White-headed buffalo weaver

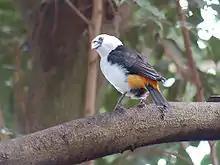
Perched at the National Aviary

Like most weavers, it is a gregarious bird which forages on the ground for insects, especially beetles and butterflies, fruits, and seeds, often in company with starlings. Foraging is often done in groups of 3–6 birds. It has various calls and the sound is sometimes parrot-like: “skwieeer”, “kiiyerr”, a ringing and repetitious “tew”. In addition, variable sounds such as chuckles and whistles can be heard at breeding and roosting sites. The sounds are slow and drawn out. They also make trills: “tsu-weely-weely-wair”. They often perch in trees and hang upside-down and can be very noisy. Breeding and roosting is done in groups and they can be defensive against intruders, usually by making noise. Altercations are rarely fatal and usually vocal. Males display to females by spreading their wings to show their white wing-patches and red-orange tail-coverts.